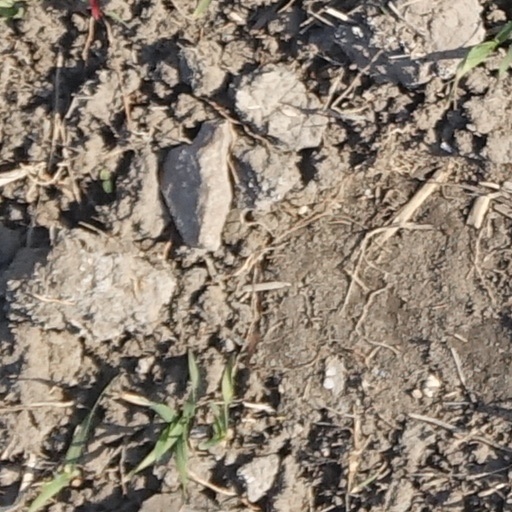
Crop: wheat